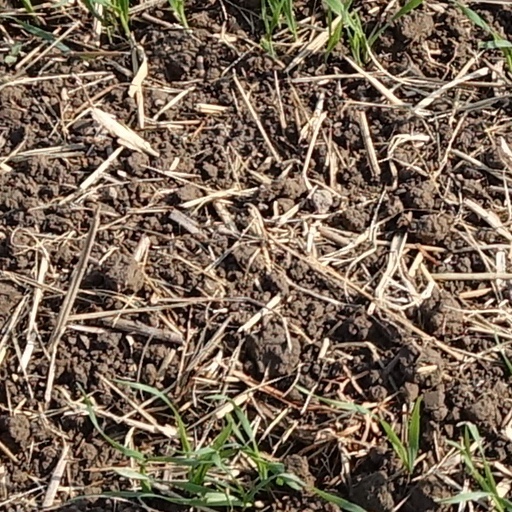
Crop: wheat